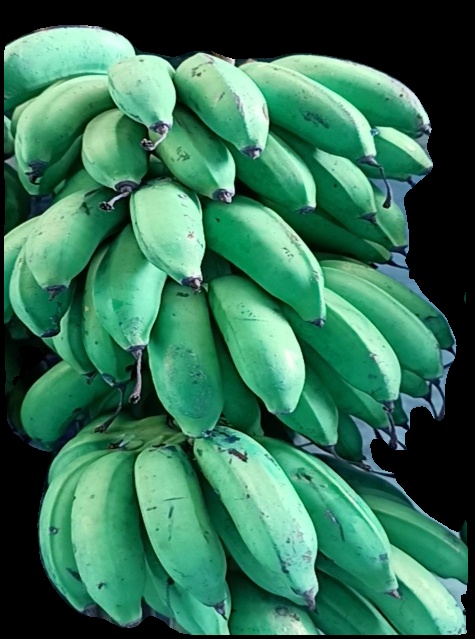
Variety: rasbale
Grade: grade2